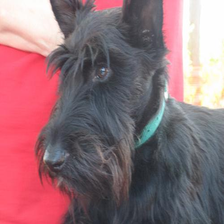
Species: dog
Breed: scottish terrier